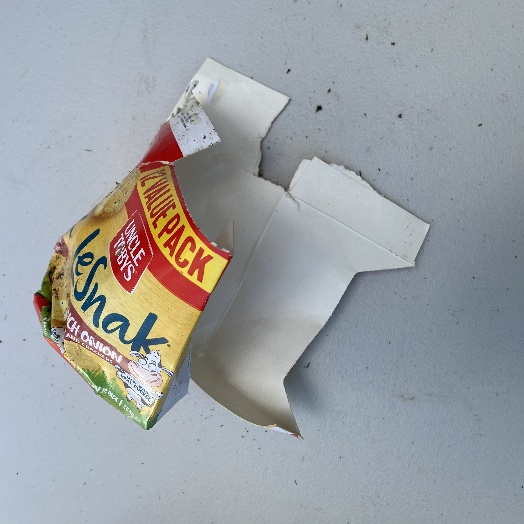
Label: Cardboard